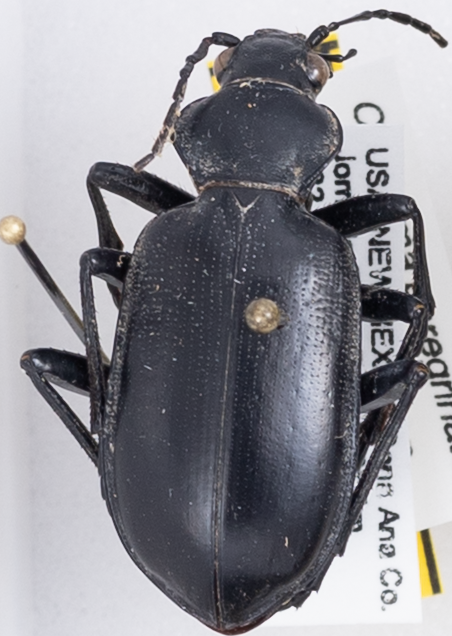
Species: Calosoma peregrinator
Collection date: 2021-08-17
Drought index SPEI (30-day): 0.06
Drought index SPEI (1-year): -0.77
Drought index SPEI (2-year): -0.024